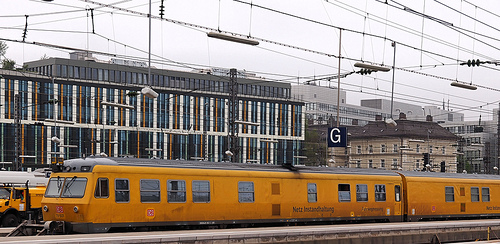
question: どんな乗り物が写っていますか
answer: 電車

question: 電車の色は何ですか
answer: 黄色

question: 電車の側面にはいくつ窓がありますか
answer: 10

question: 電車の正面にはいくつライトがついていますか
answer: 2つ

question: プラットホームに書かれている案内の文字は何ですか
answer: G

question: Gの文字は何色で書かれていますか
answer: 白

question: どんな天気ですか
answer: 曇り

question: 空には何が架かっていますか
answer: 架線